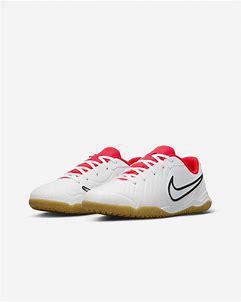
Brand: Nike
Model: Jr Tiempo Legend 10 Club